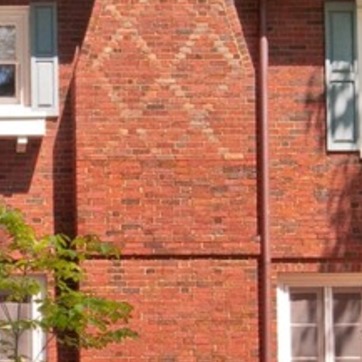
Material: brick